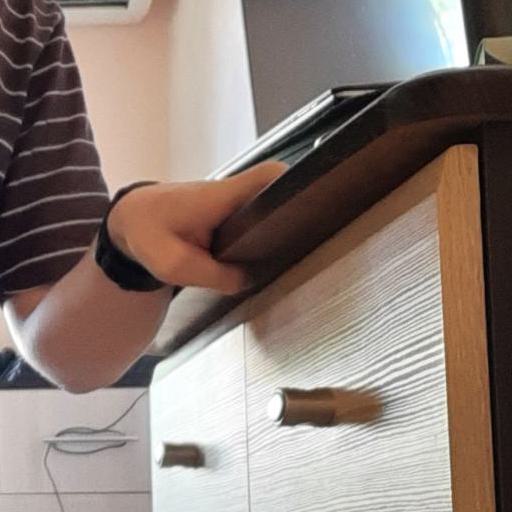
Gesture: no_gesture